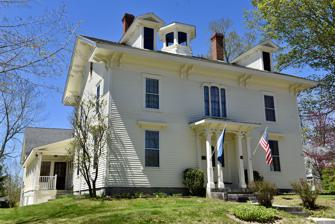
Building: Nathan G. Hichborn House
Country: United States of America
Year built: 1850
Historic house in Maine, United States United States historic place Nathan G. Hichborn House U.S. National Register of Historic Places Nathan G. Hichborn House Location in Maine Show map of Maine Nathan G. Hichborn House Location in United States Show map of the United States Location 10 Church St., Stockton Springs, Maine Coordinates 44°29′25″N 68°51′29″W / 44.49028°N 68.85806°W / 44.49028; -68.85806 Area less than one acre Built 1850 ( 1850 ) Architect Alfred S. Bither Architectural style Italianate NRHP reference No. 88000392 Added to NRHP April 7, 1988 The Nathan G. Hichborn House is a historic house at 10 Church Street in Stockton Springs, Maine .  Built in the 1850s, this Italianate structure is one of the community's more architecturally sophisticated buildings, and is notable as the home of Nathan Hichborn, a local shipbuilder and politician who was responsible for the town's separation from Prospect .  The house was listed on the National Register of Historic Places in 1988. Description and history Now the location of a Farm to Table restaurant, the Hichborn House is located in the village of Stockton Springs, just south of United States Route 1 and the Stockton Springs Community Church on the west side of Church Street.  It is a 2 + 1 ⁄ 2 -story wood-frame structure, with a hip roof , clapboard siding , and a stone foundation.  The roof has broad eaves studded with paired brackets, has gabled dormers facing front, and is topped by an hexagonal cupola .  The east-facing front facade is symmetrical, three bays wide, with its center entrance sheltered by a portico supported by clusters of chamfered square posts.  A three-part window stands above the entrance, with a molded hood shaped to the window parts' curved tops.  The interior of the house has well-preserved woodwork, and has faux-marbled slate fireplace surrounds in the downstairs parlors.  An ell extends to the rear, joining the house to a carriage barn. The house has traditionally been given a construction date of 1849, but its construction and styling suggest an 1850s date.  The house was designed by Alfred Bither, an architect then based in Bangor , and was built for Nathan G. Hichborn, a local shipbuilder and politician.  Hichborn was a prolific shipbuilder, turning out 42 ships over a 28-year period.   He was instrumental in the construction of the nearby Stockton Springs Community Church, and led the effort to separate Stockton Springs from Prospect, which was successfully completed in 1857.  Hichborn served in the state legislature and as state treasurer, and was a candidate for Governor of Maine on a temperance movement ticket. See also National Register of Historic Places listings in Waldo County, Maine References